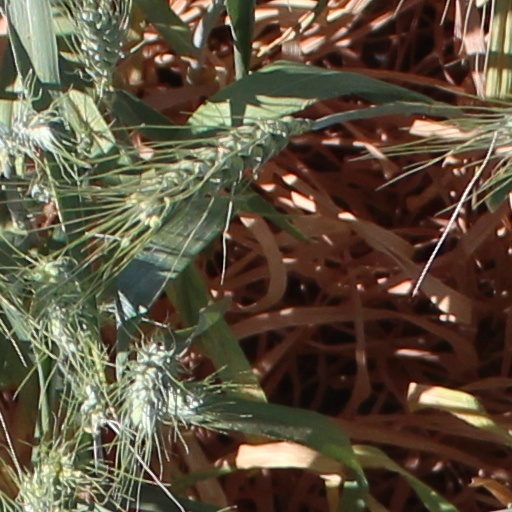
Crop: wheat